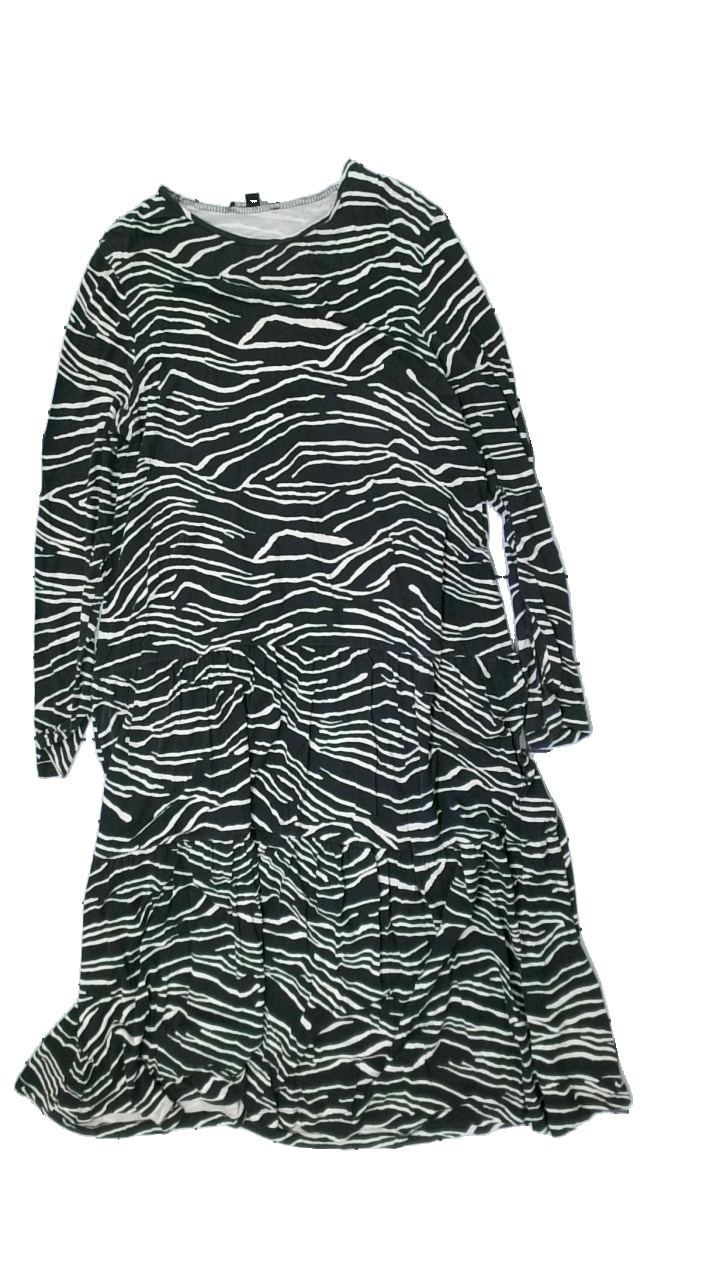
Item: Dress (Ladies)
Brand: Mywear (ica)
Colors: Black, White
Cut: Regular
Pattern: Animal print
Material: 100% visc
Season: All
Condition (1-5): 3
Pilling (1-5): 3
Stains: Minor
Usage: Export
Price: <50